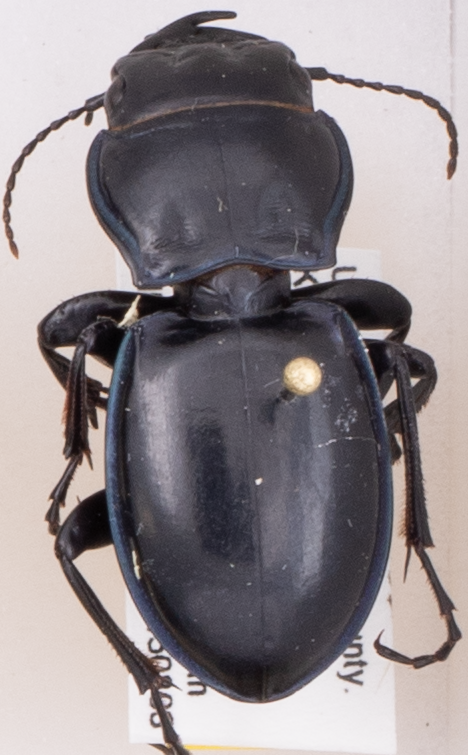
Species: Pasimachus elongatus
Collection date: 2015-08-03
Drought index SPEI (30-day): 1.13
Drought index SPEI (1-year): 0.54
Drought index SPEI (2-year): -0.24